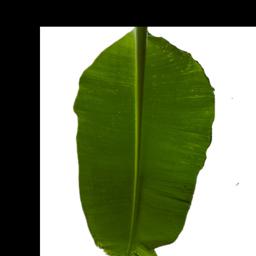
Label: BHIMKOL